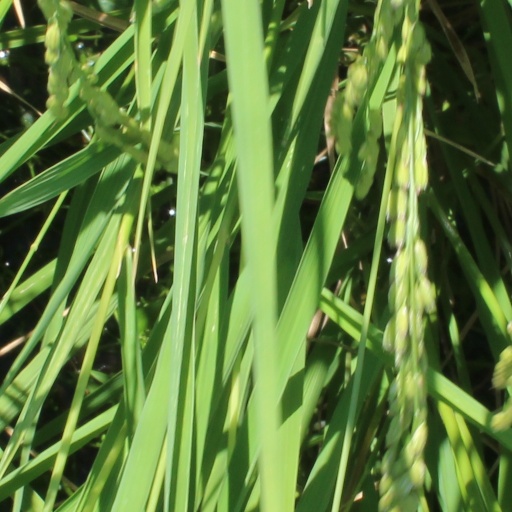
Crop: rice